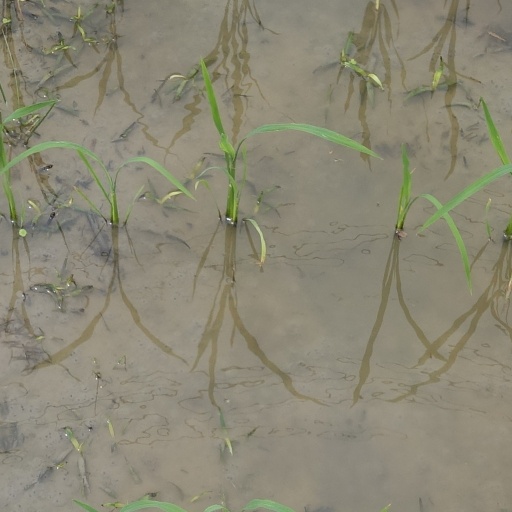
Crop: rice